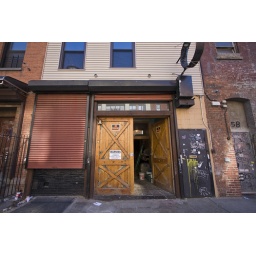
Paulie Gee's brick oven pizza in the old Paloma space on Greenpoint Ave.